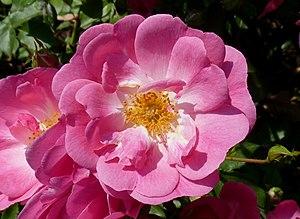
Rosa 'Mozart' (Peter Lambert, Allemagne, 1937), dans la roseraie internationale de Courtrai, Belgique.